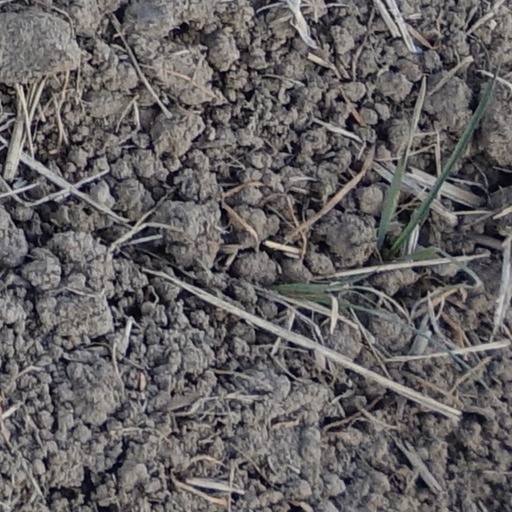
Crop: wheat